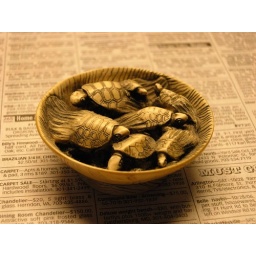
netsuke turtles in a bowl